Clayton Richard

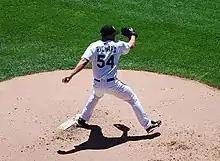
Richard in major league debut with the White Sox in 2008

The White Sox selected Richard in the eighth round (245th overall) of the 2005 MLB draft. He was the second player from Michigan drafted, the first being Chris Getz, also selected by the Sox in the fourth round. He made his professional debut with the Rookie-level Great Falls White Sox and also played for the Single-A Kannapolis Intimidators in 2005, going 2–2 with a 3.33 ERA in 13 games (11 starts). In 2006, he played for Kannapolis and the High-A Winston-Salem Warthogs, posting a 7–9 record and 3.85 ERA in 22 games (21 starts) between the two teams. He returned to Winston-Salem in 2007, and pitched to an 8–12 record and 3.63 ERA in 28 games (27 starts) with 99 strikeouts in 161.1 innings pitched. In 2008, he played with the Double-A Birmingham Barons and Triple-A Charlotte Knights, and posted a 12–6 record and 2.89 ERA in 20 starts for the two affiliates.